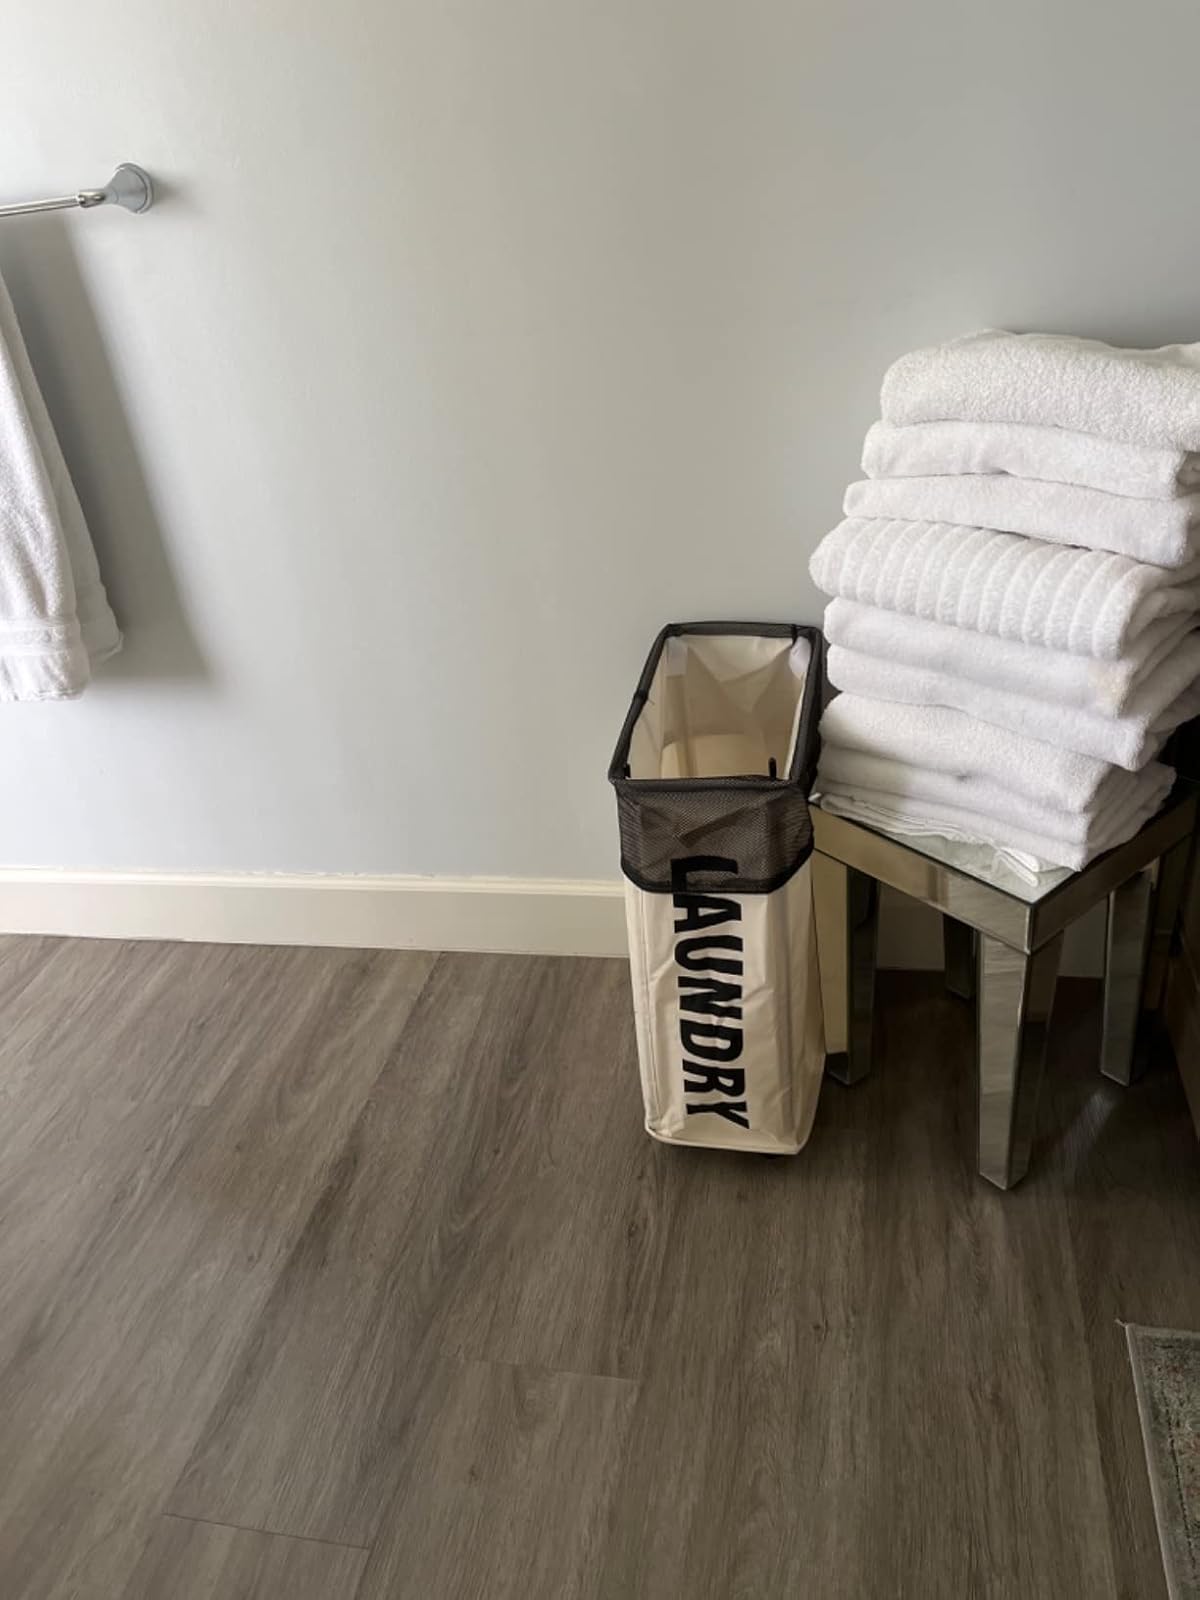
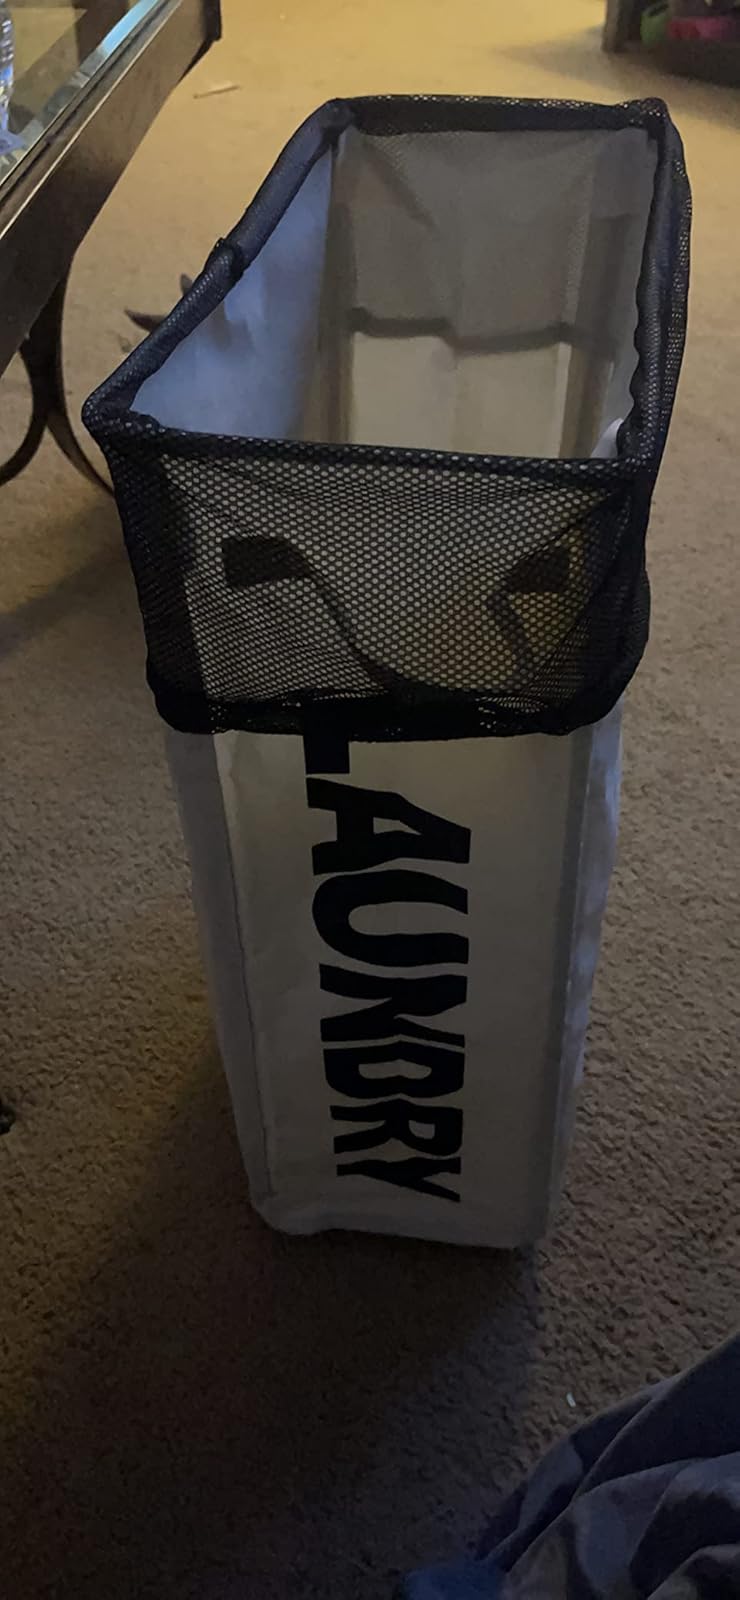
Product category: items_hamper
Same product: yes